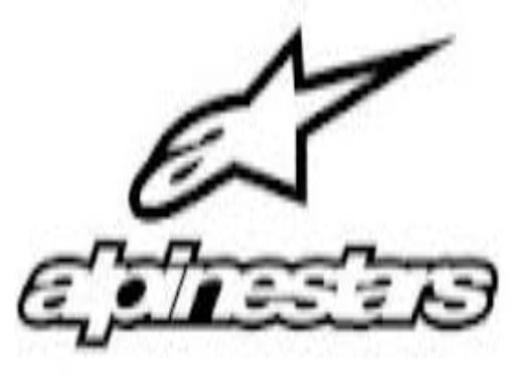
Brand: alpinestars-1
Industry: Clothes